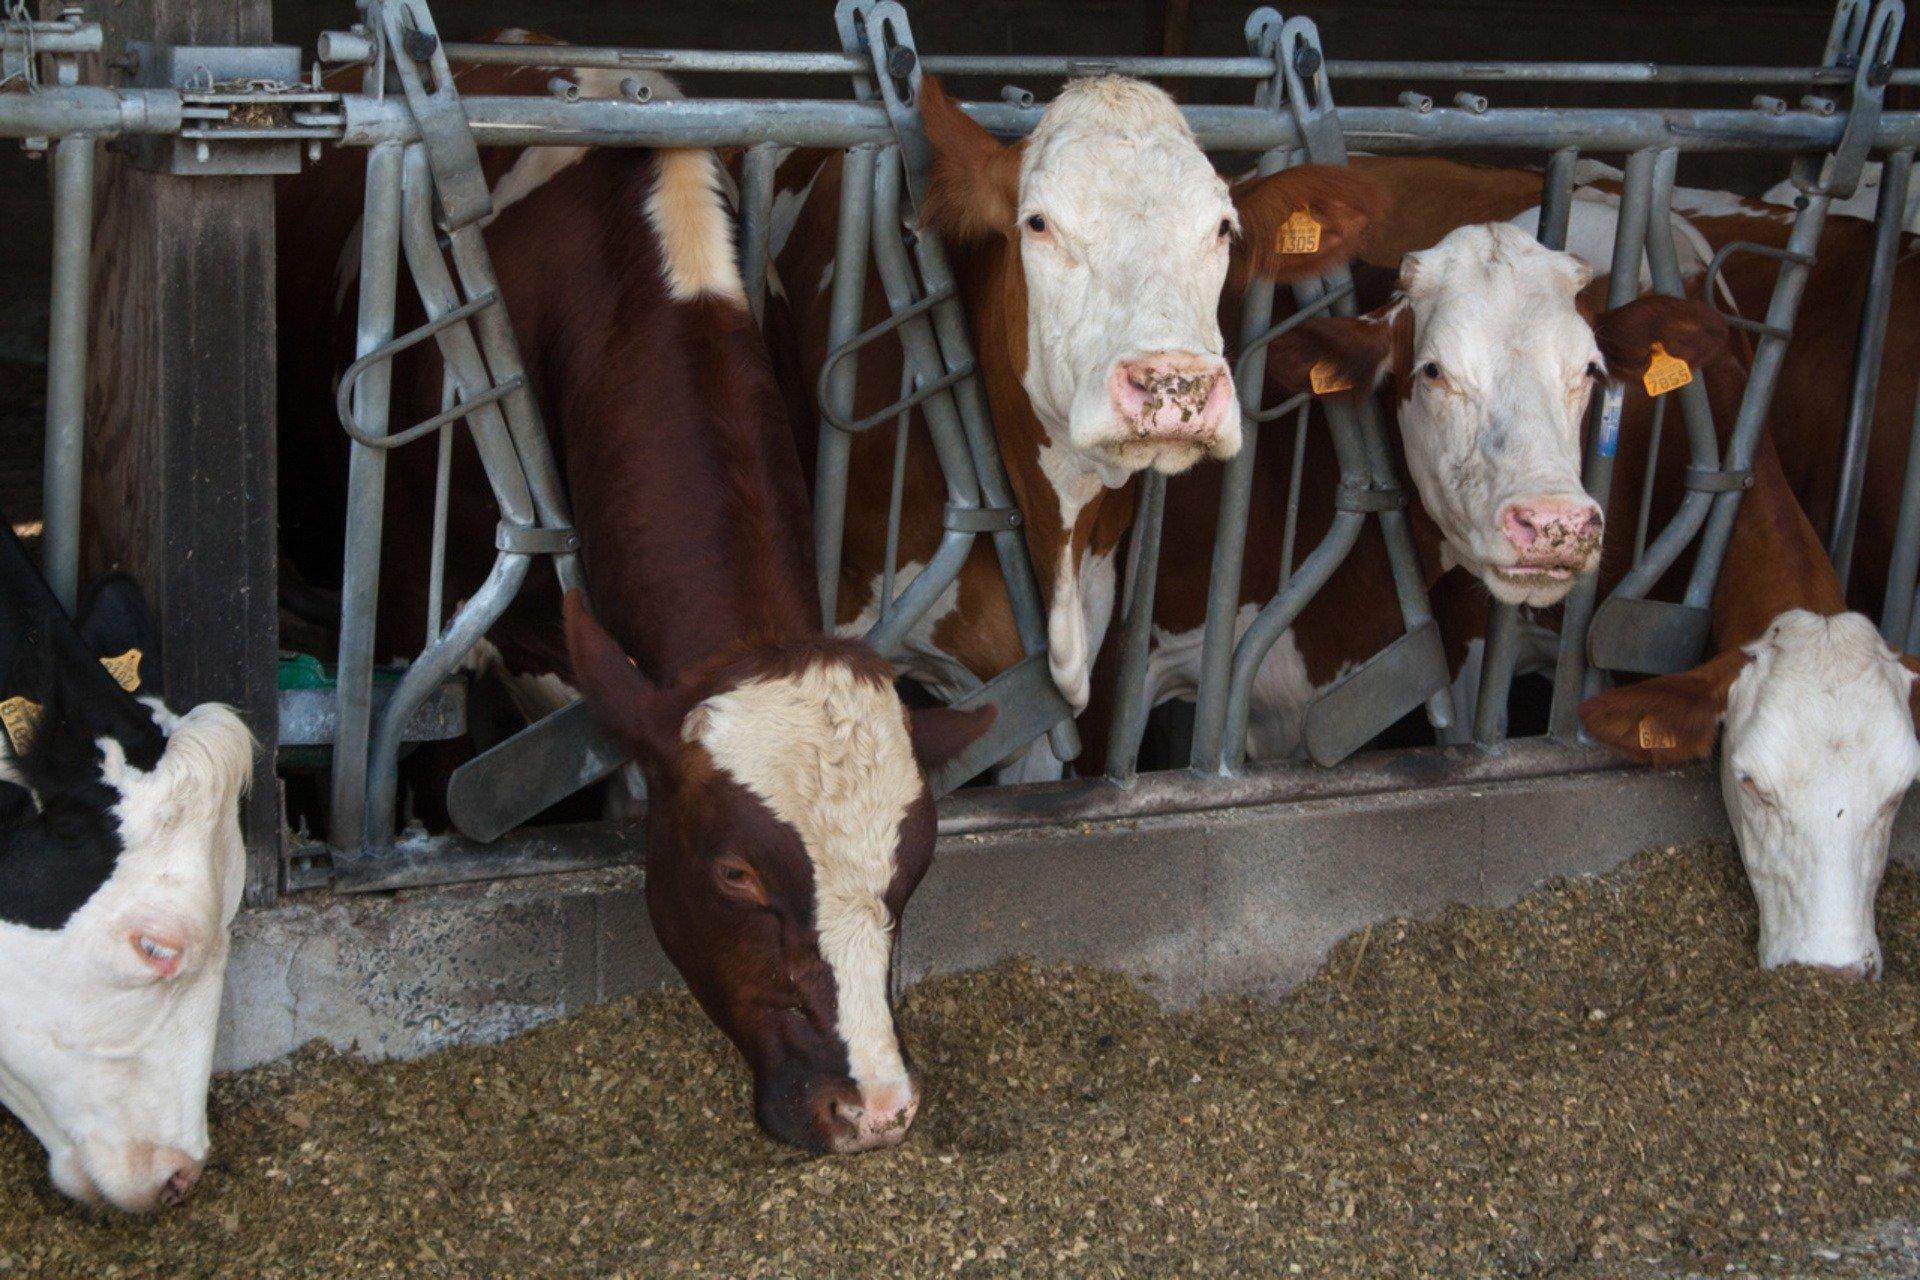
Ng'ombe wakubwa wamepangwa kwa mpangilio maalumu ndani ya banda la kisasa wakiwa wenye afya na kutunzwa vizuri, wanatumika kwa uzalishaji wa maziwa yanayosindikwa kiwandani kwa bidhaa kama: siagi, mtindi na jibini. Baadhi ya Ng'ombe hao hufugwa kwa ajili ya nyama inayochakatwa na kufungwa kitaalamu tayari kwa soko.